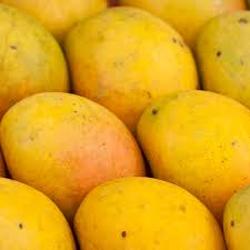
Label: Mango